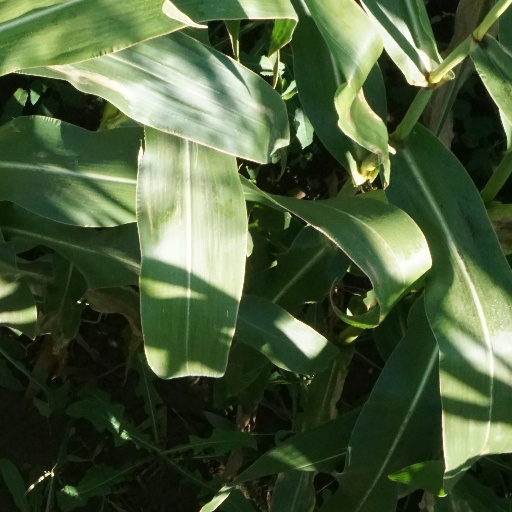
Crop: maize; corn